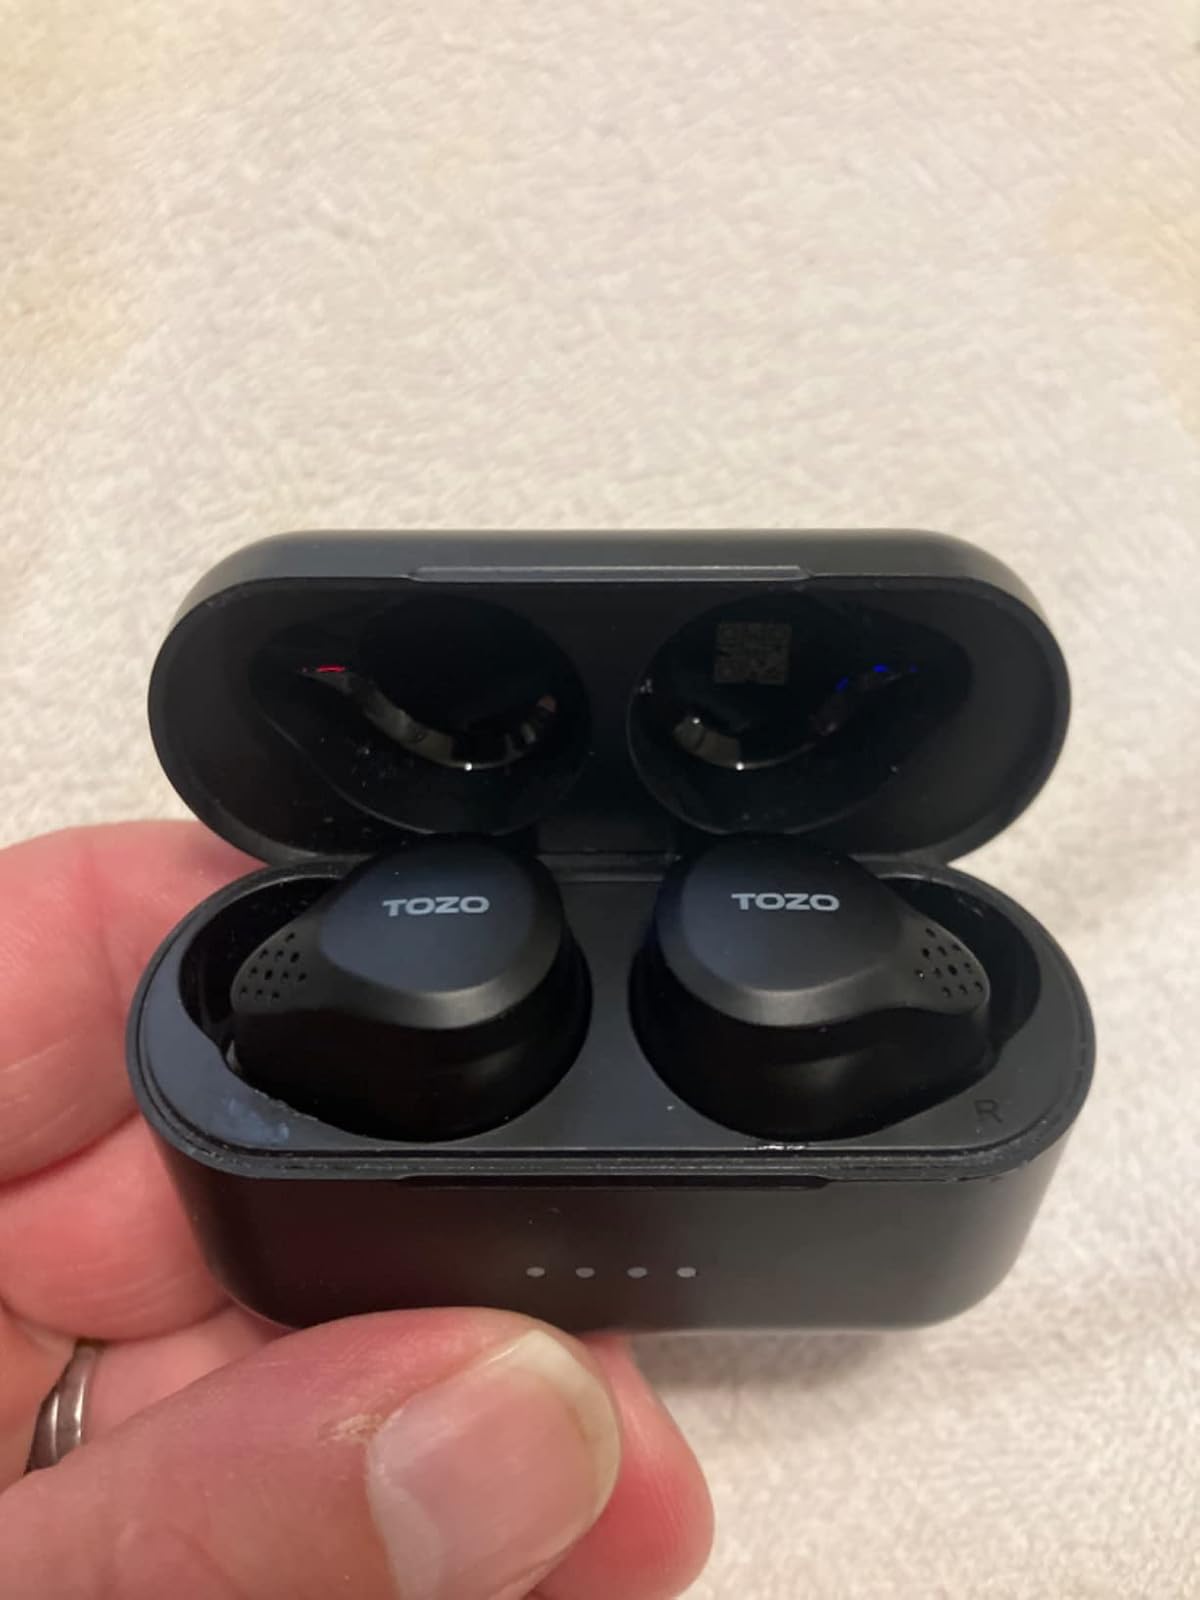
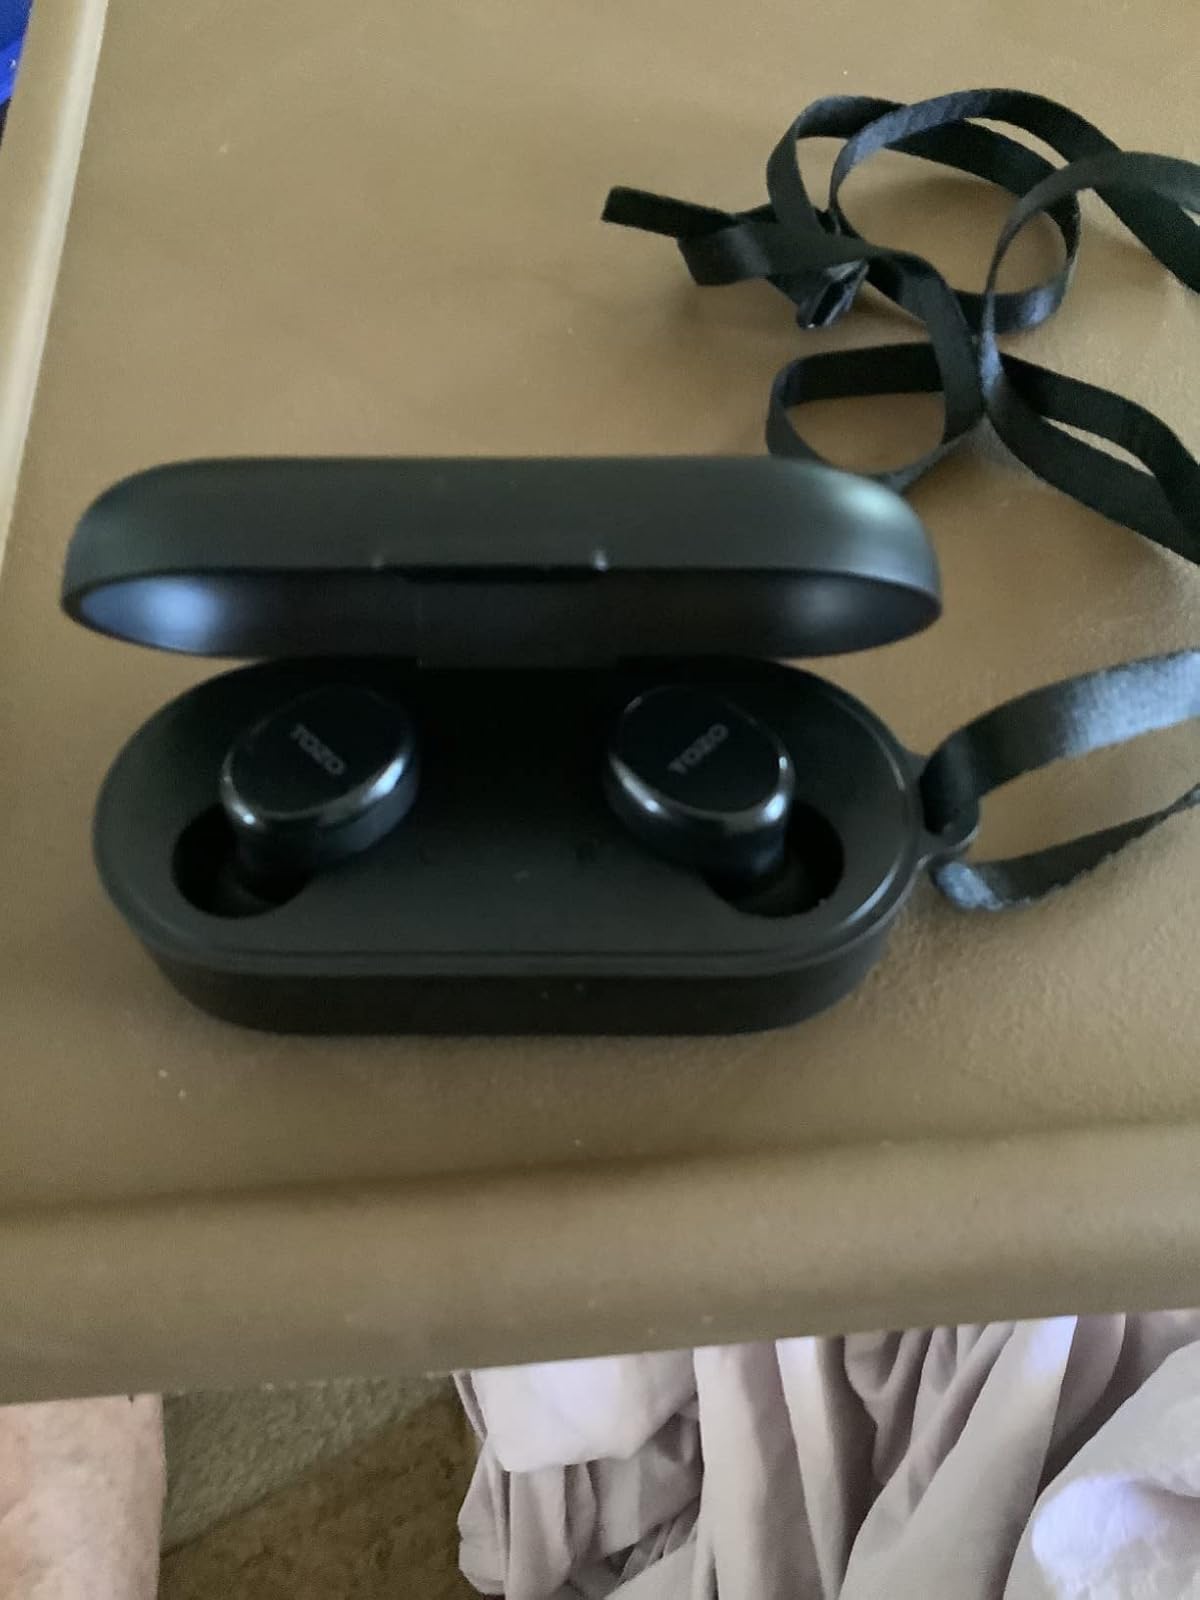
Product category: earbuds
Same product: no